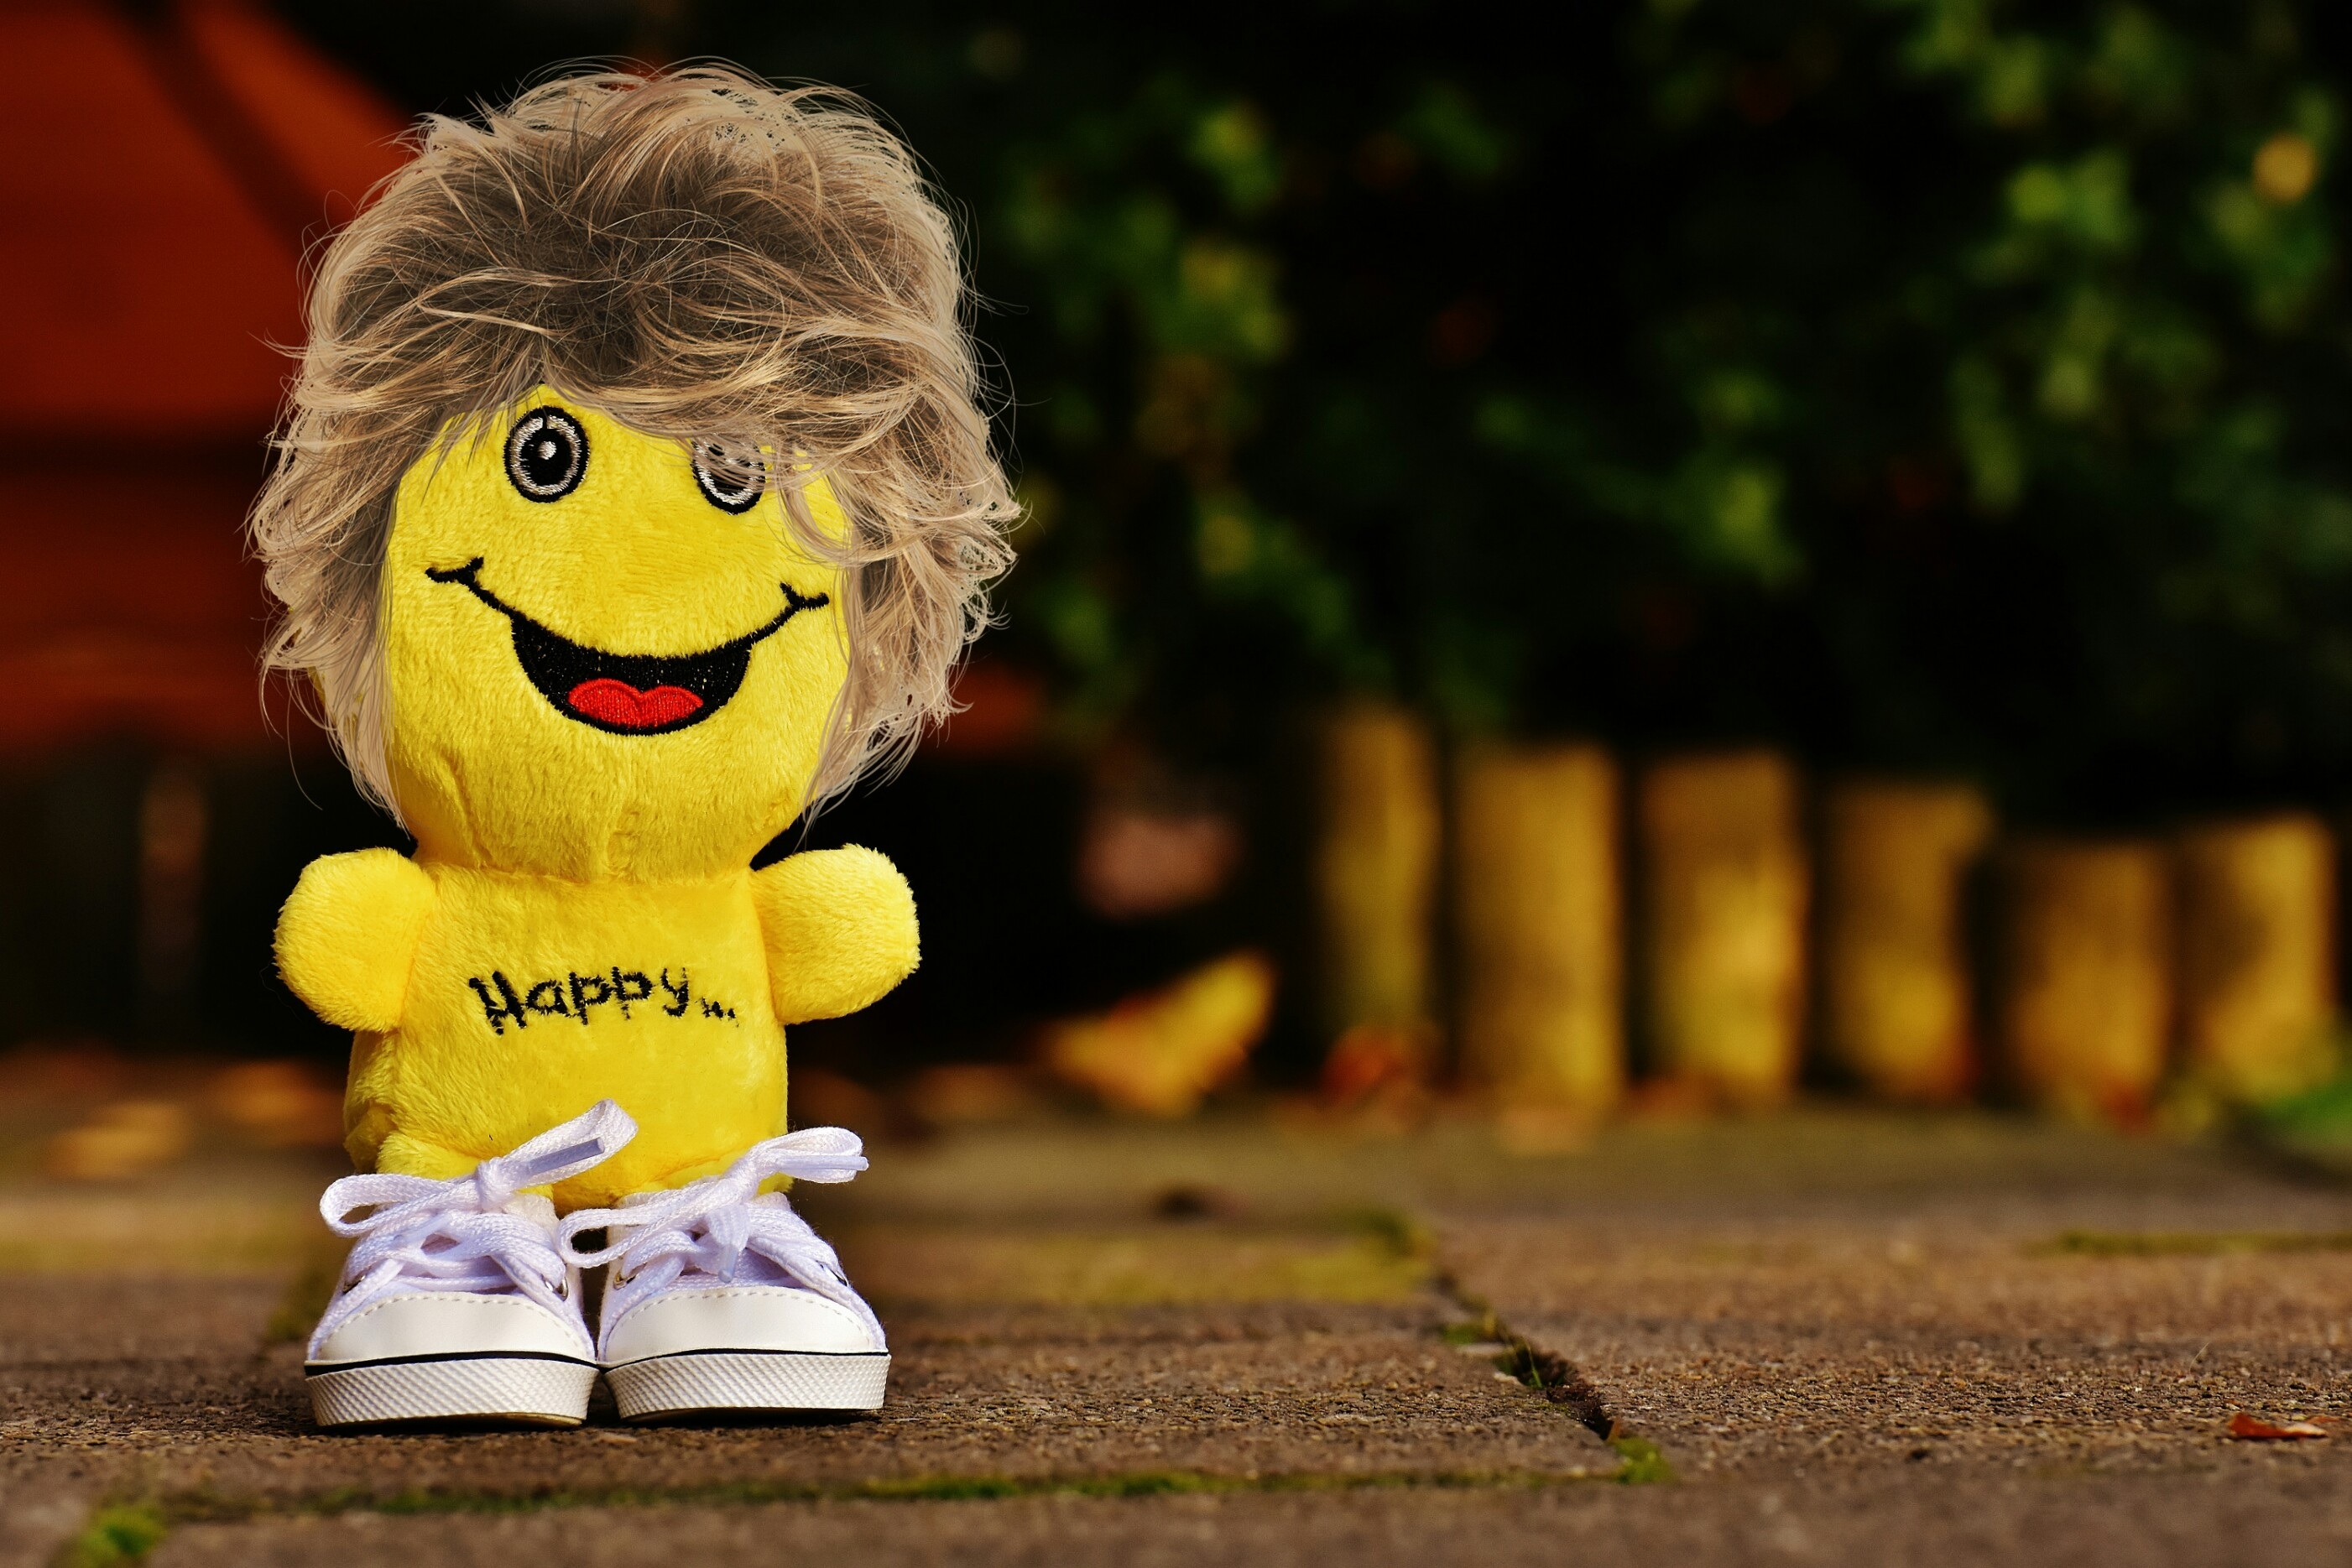
hair, sweet, cute, green, yellow, toy, hairstyle, smile, laugh, start, cheerful, happy, happiness, courage, sneakers, funny, joy, day, plush, emotion, positive, screenshot, beginning, smiley, good mood, emoticon, keep smiling, joy of life, laughing face, life is beautiful, pep talk, frohnatur